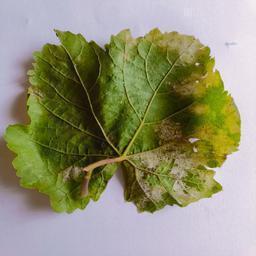
Label: Downy Mildew